1970s

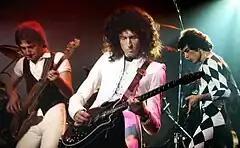
British rock band Queen (pictured here in 1977) was considered to be one of the most influential bands of the '70s (as well as the '80s), along with American rock band Eagles and others

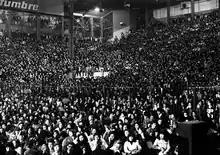
Public at the farewell concert of Sui Generis (1975)

The role of women in society was profoundly altered with growing feminism across the world and with the presence and rise of a significant number of women as heads of state outside monarchies and heads of government in a number of countries across the world during the 1970s, many being the first women to hold such positions. Non-monarch women heads of state and heads of government in this period included Isabel Perón as the first woman President in Argentina and the first woman non-monarch head of state in the Western hemisphere in 1974 until being deposed in 1976, Elisabeth Domitien becomes the first woman Prime Minister of the Central African Republic, Indira Gandhi continuing as Prime Minister of India until 1977 (and taking office again in 1980), Sirimavo Bandaranaike, Prime minister of Sri Lanka (Former Ceylon) and first female head of government in the world, re-elected in 1970, Prime Minister Golda Meir of Israel and acting chairman Soong Ching-ling of the People's Republic of China continuing their leadership from the sixties, Lidia Gueiler Tejada becoming the interim President of Bolivia beginning from 1979 to 1980, Maria de Lourdes Pintasilgo becoming the first woman Prime Minister of Portugal in 1979, and Margaret Thatcher becoming the first woman Prime Minister of the United Kingdom in 1979. Both Indira Gandhi and Margaret Thatcher would remain important political figures in the following decade in the 1980s.